Silvanidae

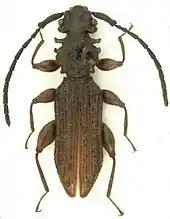
Dorsal habitus of "Brontoliota lawrencei".

Ten genera are represented by species that have been moved widely through commerce and now have worldwide or nearly worldwide distributions (e.g., "Ahasverus", "Oryzaephilus", "Silvanus", "Cryptamorpha", "Monanus".) The most economically important genus is "Oryzaephilus", with two common stored products pest species ("O. surinamensis" (L.), the sawtoothed grain beetle, and "O. mercator" (Fauvel), the merchant grain beetle), and several others that are sporadic pests Other economically important stored products pests include "Ahasverus advena" (Waltl), "Cathartus quadricollis" (Guerin-Meneville), and "Nausibius clavicornis" (Kugelann).